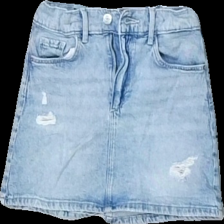
View: front
Type: Skirt
Category: Children
Brand: H&M
Colors: Blue
Material: 100% bomull
Cut: Regular
Size: 134
Season: Summer
Holes: Major
Price range: 50-100
Recommended usage: Reuse
Description: jeans kjol med slitningar